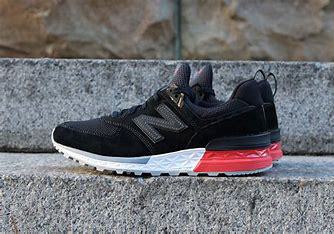
Brand: New
Model: Balance New Balance 574 Marathon